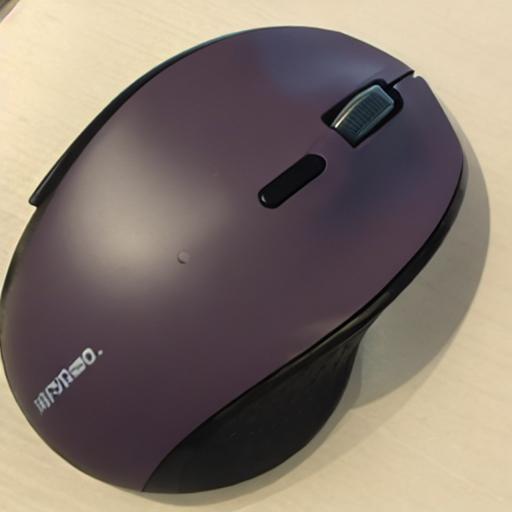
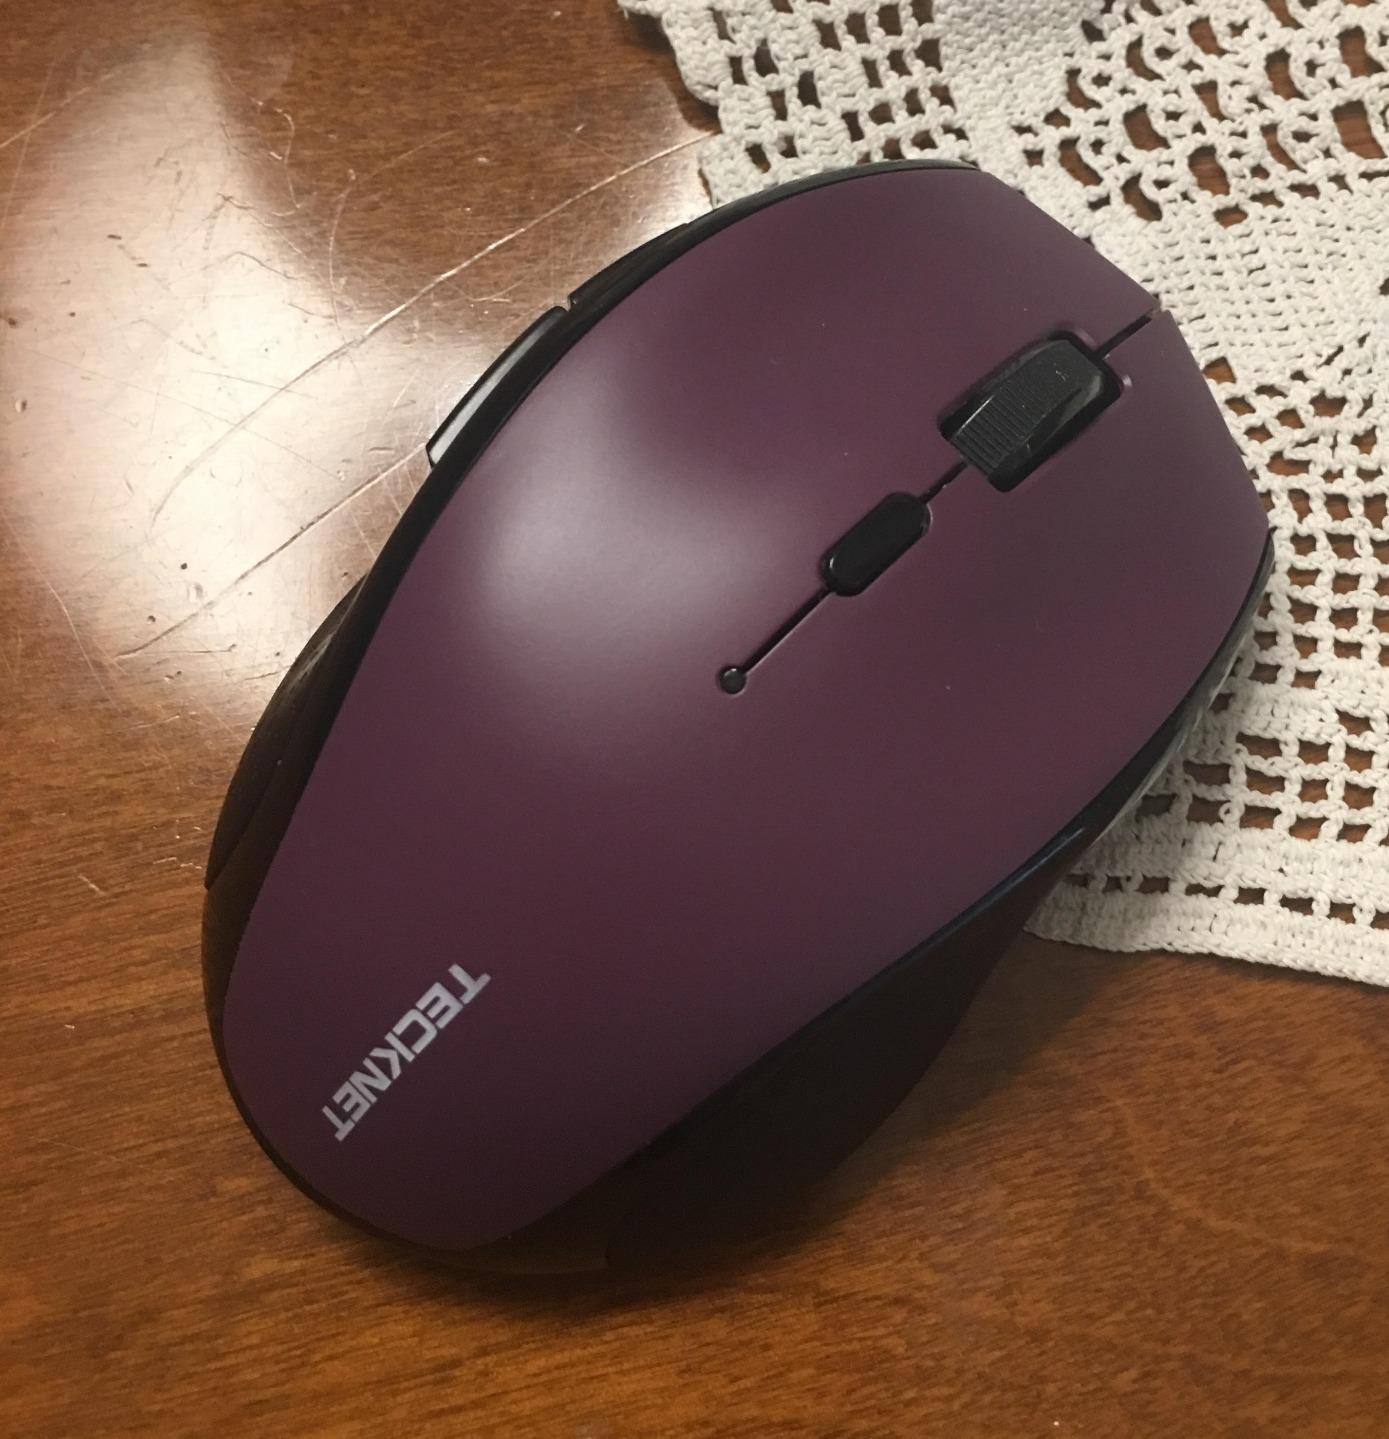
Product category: mouse
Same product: no